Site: brandenburg
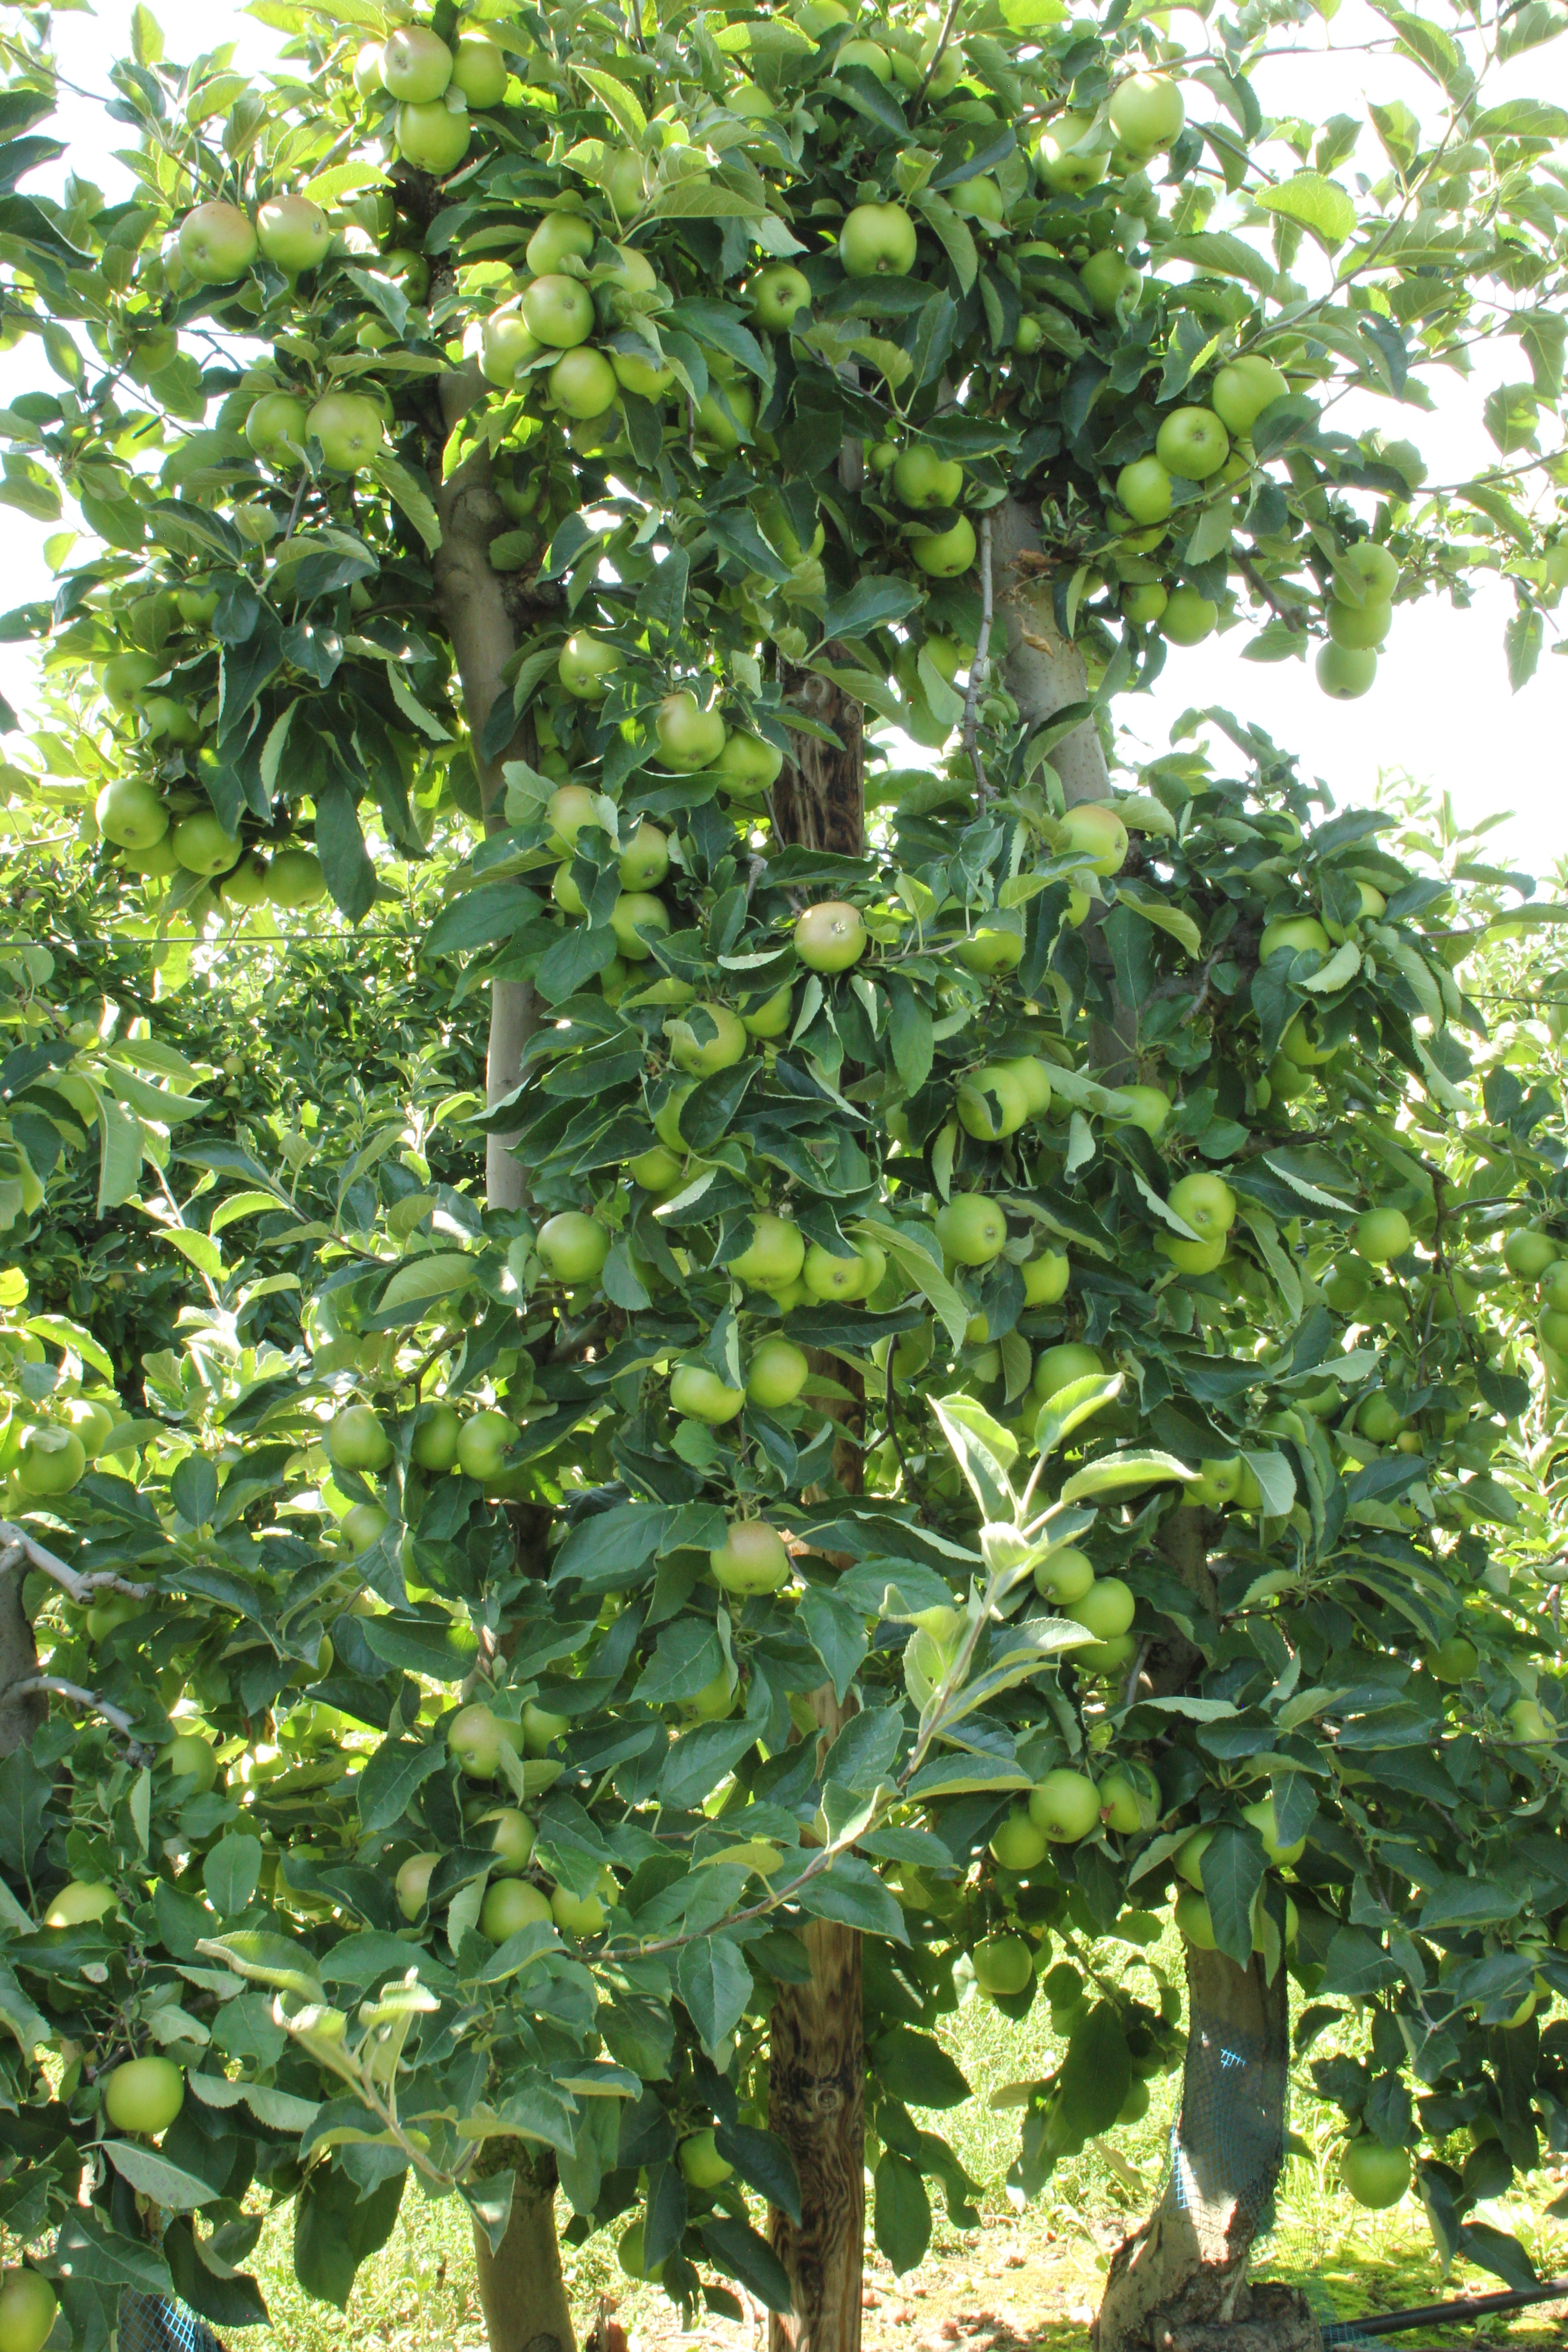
Growth stage (BBCH 77): Development of fruit